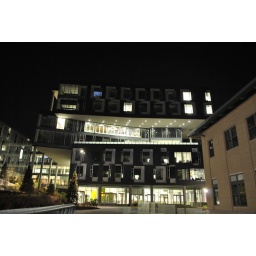
Gates building - most hi-tech educational infrastucture in the world - school of computer science @CMU